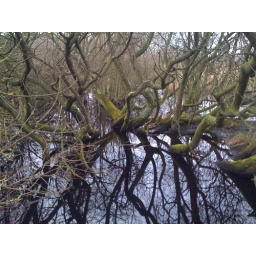
Twisted trees reflected in the black water at the entrance to the boardwalk at Shell Bay, Dorset - taken with iPhone...